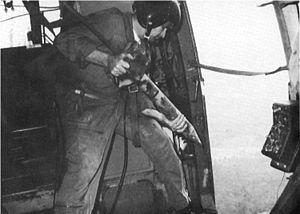
L’opération Igloo White est une opération secrète de guerre électronique conduite par l’USAF de fin janvier 1968 à février 1973, pendant la guerre du Viêt Nam.
Le siège de Khe Sanh est une bataille de la guerre du Viêt Nam qui opposa l'armée américaine à l'Armée populaire vietnamienne et les troupes du Front national de libération du Sud Viêt Nam. Elle se déroula au début de 1968, durant la fameuse offensive du Tết. Elle commença le 21 janvier, et dura 77 jours. Conclue par une victoire américaine, elle n'eut cependant pas de réelle implication stratégique.